Wheel of the Year

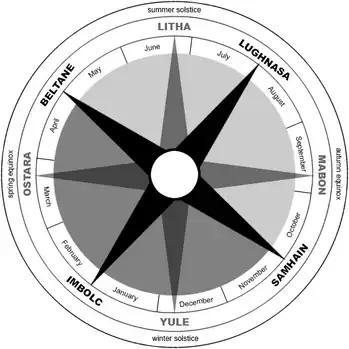
The Wheel of the Year in the Northern Hemisphere. Some Pagans in the Southern Hemisphere advance these dates six months to coincide with their own seasons.

The Wheel of the Year is an annual cycle of seasonal festivals, observed by a range of modern pagans, marking the year's chief solar events (solstices and equinoxes) and the midpoints between them. Modern pagan observances are based to varying degrees on folk traditions, regardless of the historical practices of world civilizations. British neopagans popularized the Wheel of the Year in the mid-20th century, combining the four solar events ("quarter days") marked by many European peoples, with the four midpoint festivals ("cross-quarter days") celebrated by Insular Celtic peoples.